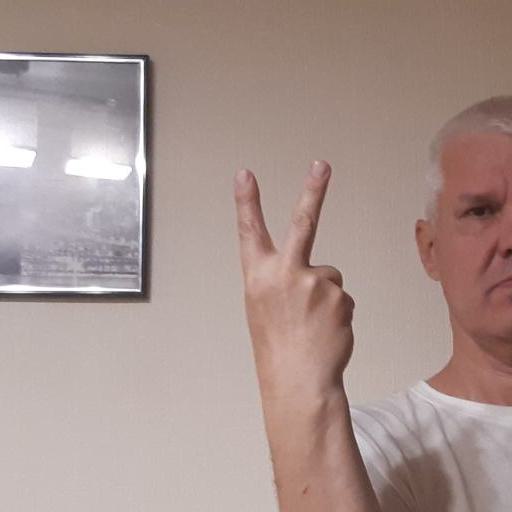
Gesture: peace_inverted